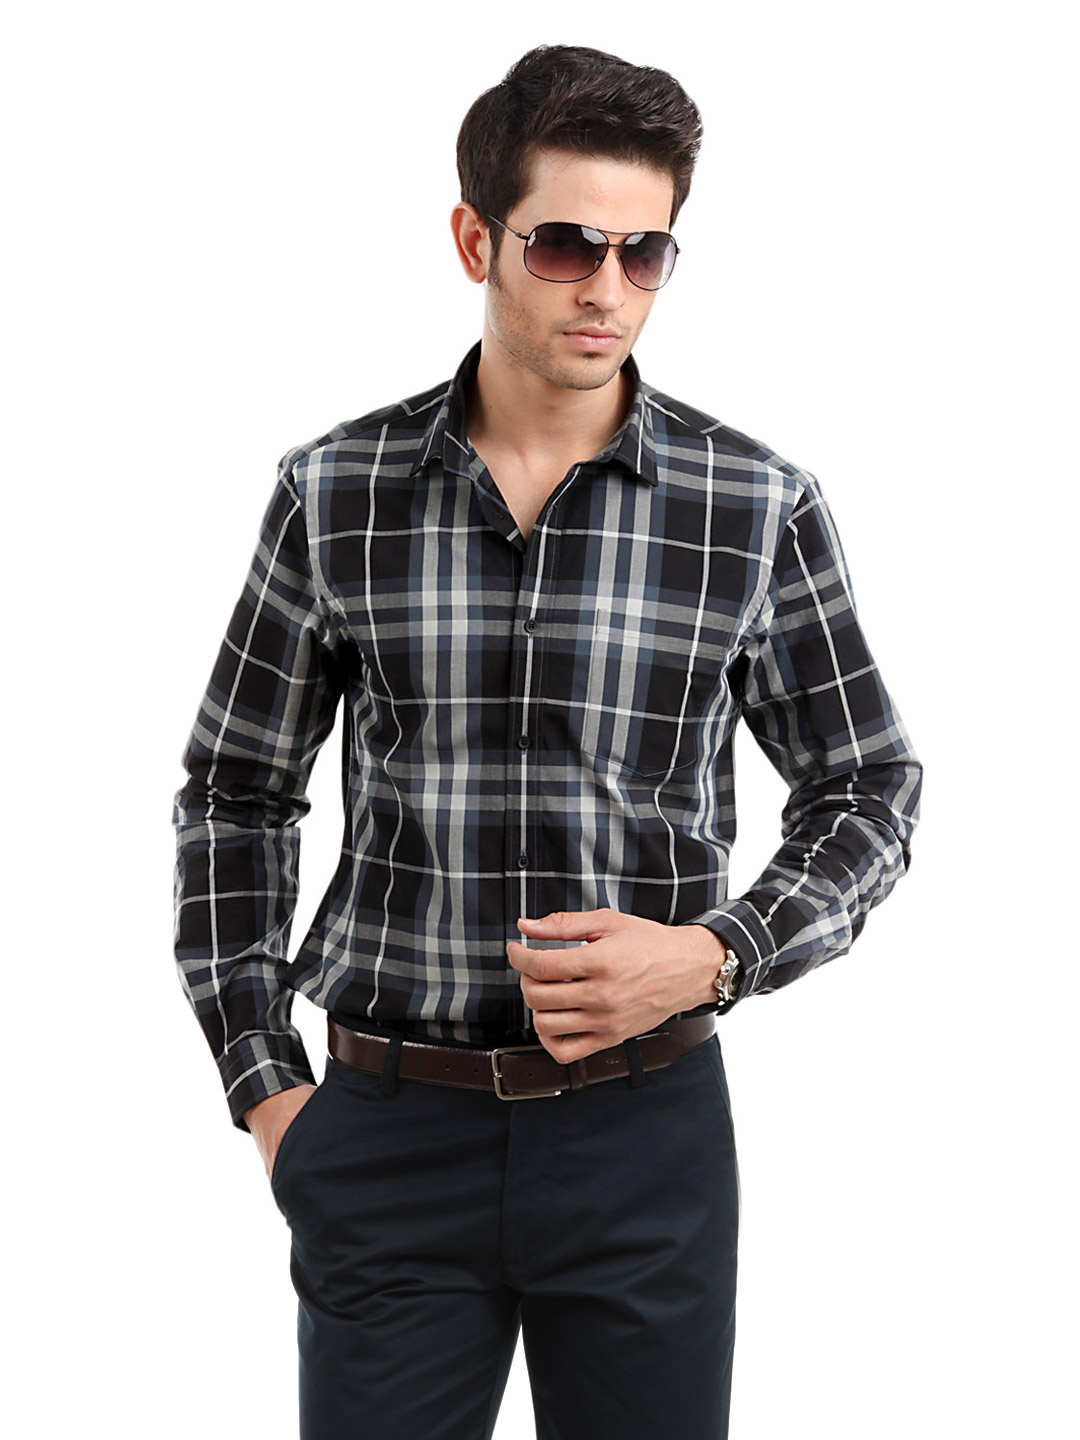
Arrow New York Men Black Check Shirt
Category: Apparel / Topwear / Shirts
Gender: Men
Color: Black
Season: Fall 2012
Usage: Formal